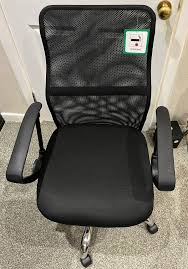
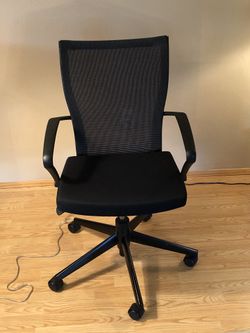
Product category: items_chair
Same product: no